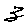
Label: 3